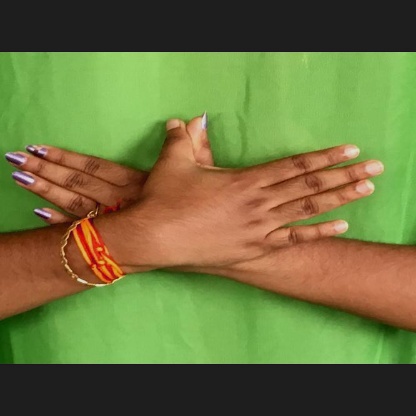
Mudra: Garuda